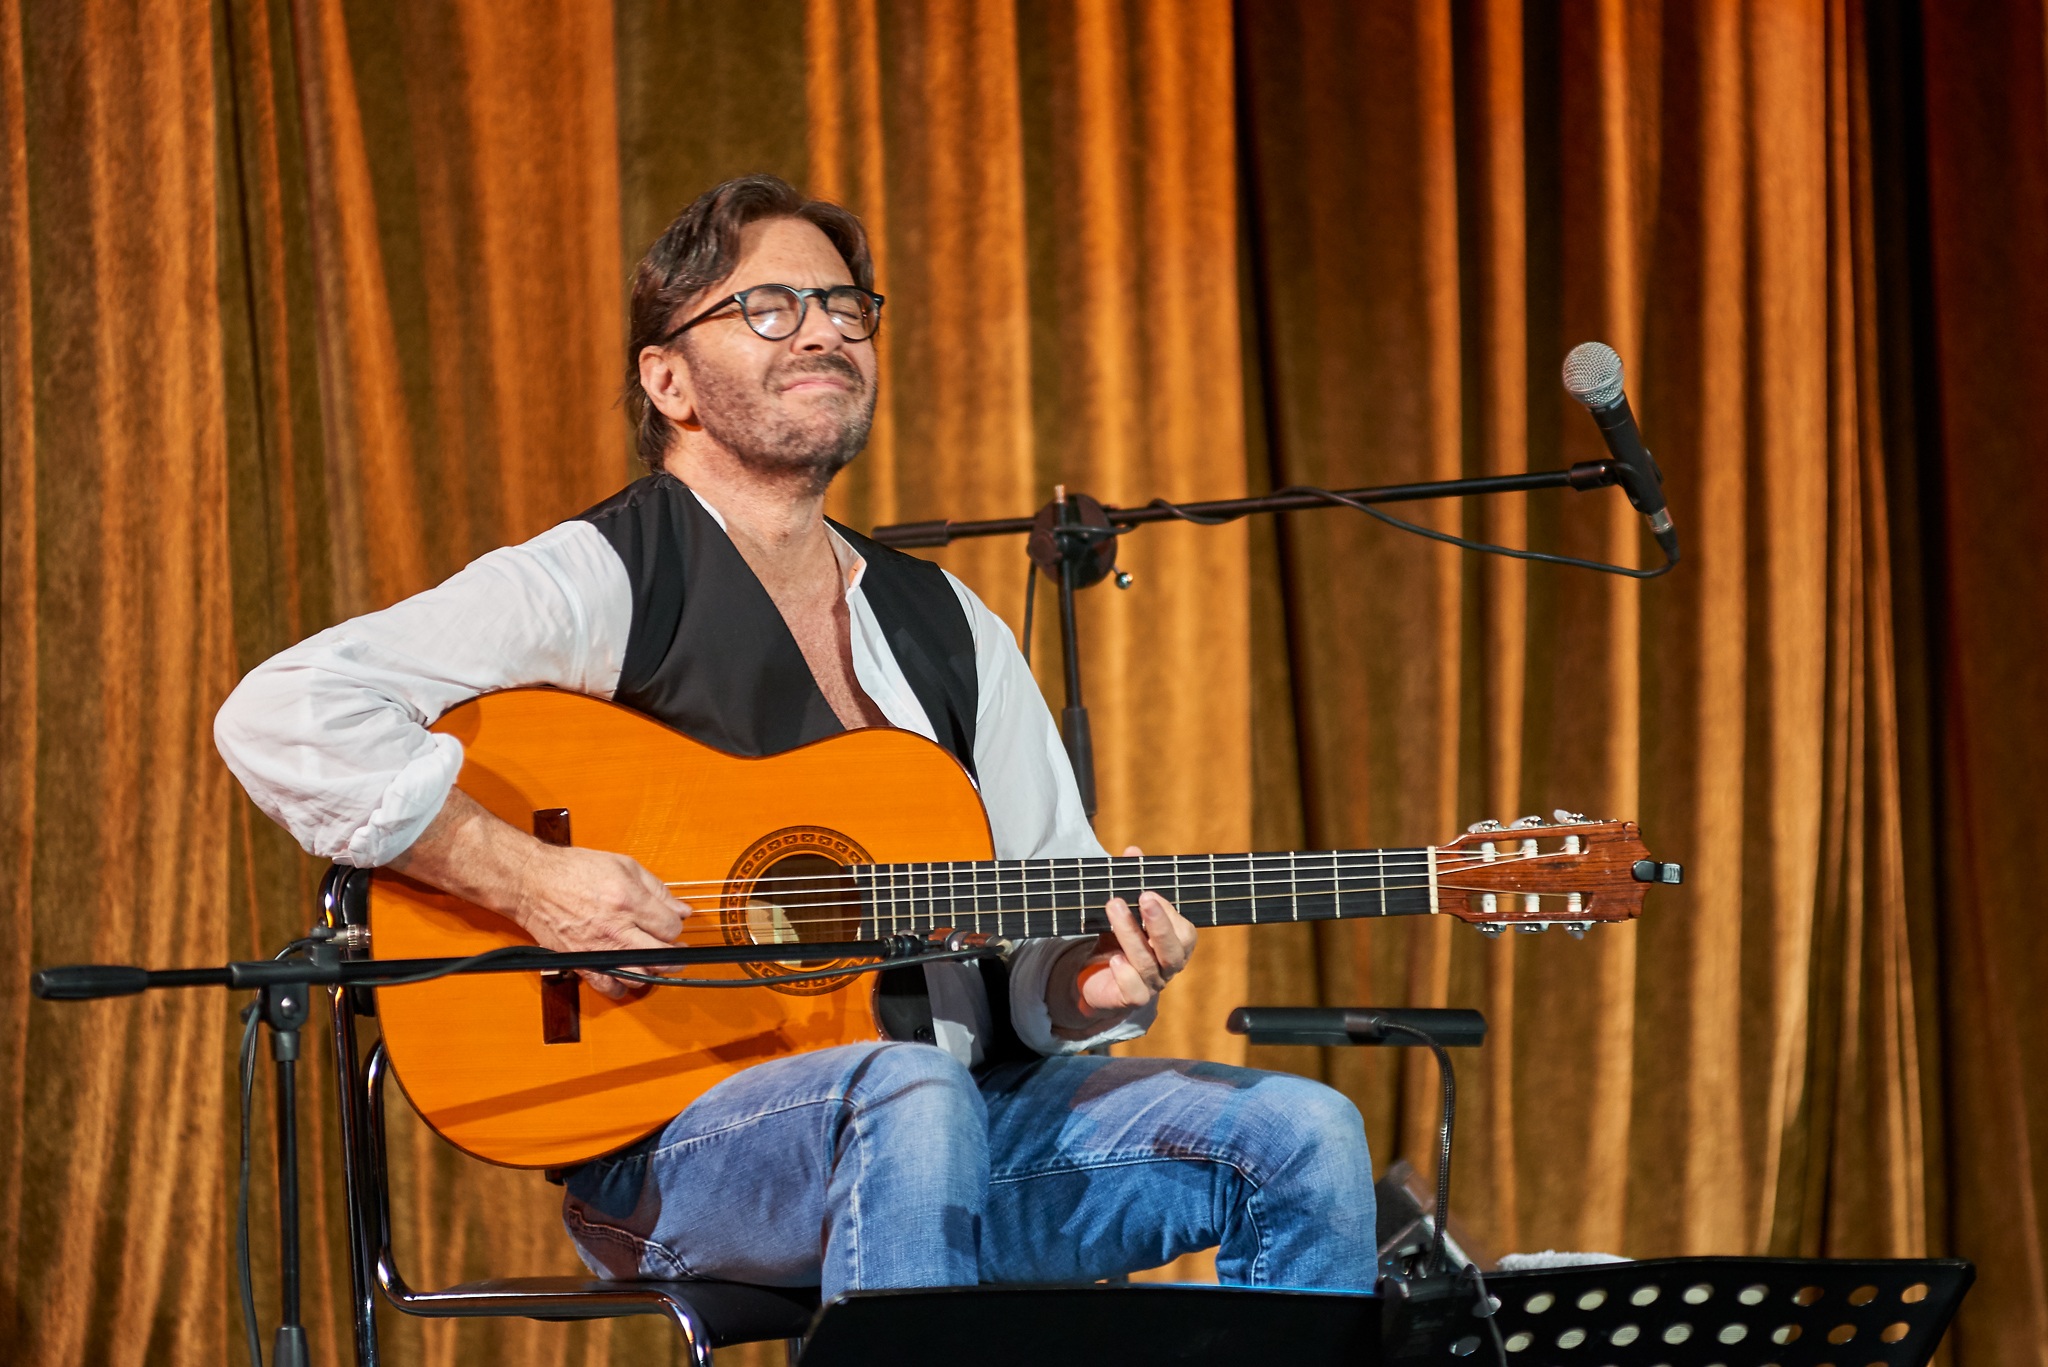
music, play, guitar, concert, instrument, musician, acoustic, blues, stage, jazz, classical, performance, bassist, singing, sound, style, guitarist, song, bass guitar, entertainment, melody, singer songwriter, string instrument, bowed string instrument, social group, plucked string instruments